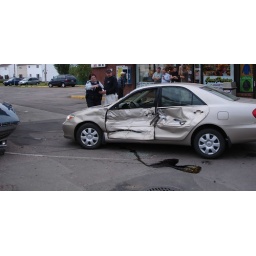
one of the cars in a accident 5 vehicles on Mountain road Moncton